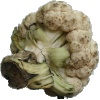
Label: cauliflower